Super Bowl LI halftime show

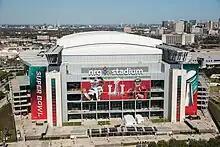
NRG Stadium, bird's eye view.

The halftime show began with a prerecorded segment on the roof of NRG Stadium. Lady Gaga started singing "God Bless America" (1939) as drones swarm behind her emitting red, white and blue color. She then sang Woody Guthrie's "This Land Is Your Land" (1945), followed by the ending of the Pledge of Allegiance: "One nation under God, indivisible, with liberty and justice for all." Gaga then dove from the rooftop as the drones behind her formed the design of the US flag. She came down from the roof to begin the show proper and stood on a tall pillar across the stage as a montage of her songs "Dance In the Dark" (2009), "Just Dance" (2008), "LoveGame" (2008), and "Paparazzi" (2008) played in the background. She then sang a line from "The Edge of Glory" (2011) before abruptly switching to "Poker Face" (2008), as fireworks lit up behind her. After the first verse and chorus, Gaga, attached to a harness, bounced from the pillar to the main stage. Her dancers joined her as she sang "Born This Way" (2011), which included the track's intermediate spoken verse.